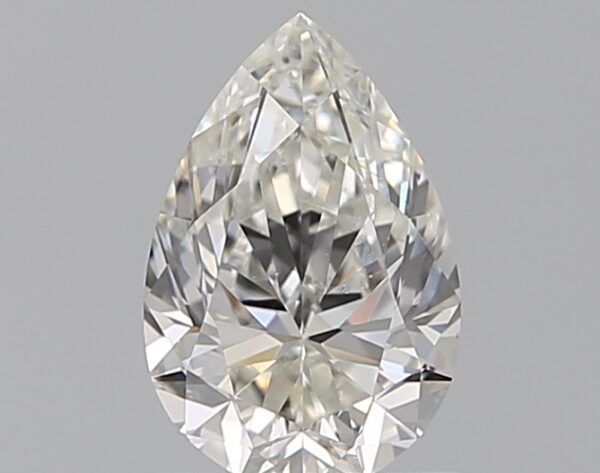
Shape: pear
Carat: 0.71
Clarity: SI1
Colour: G
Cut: EX
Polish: EX
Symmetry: EX
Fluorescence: ST
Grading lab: GIA
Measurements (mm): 7.49 x 4.96 x 3.12